Byzantine music

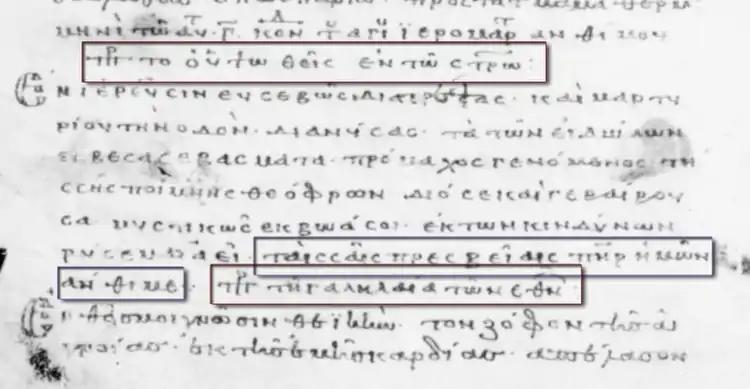
Kontakion ἐν ἱερεῦσιν εὐσεβῶς διαπρέψας for Saint Anthimus (μηνὶ τῷ αὐτῷ ·Γ᾽· "in the same month 3rd": 3 September) sung with the melody of the idiomelon ὁ ὑψωθεῖς ἐν τῷ σταυρῷ (prooimion) and with the melody of the oikos τῇ γαλιλαίᾳ τῶν ἐθνῶν (oikoi) in (ET-MSsc Ms. Gr. 925, f.2v)

Unlike the current Orthodox custom Old Testament readings were particular important during Orthros and Hesperinos in Constantinople since the 5th century, while there was no one during the divine liturgy. The Great Vespers according to Studite and post-Studite custom (reserved for just a few feasts like the Sunday of Orthodoxy) were quite ambitious. The evening psalm 140 (kekragarion) was based on simple psalmody, but followed by florid coda of a soloist (monophonaris). A melismatic prokeimenon was sung by him from the ambo, it was followed by three antiphons (Ps 114–116) sung by the choirs, the third used the trisagion or the usual anti-trisagion as a refrain, and an Old Testament reading concluded the prokeimenon.